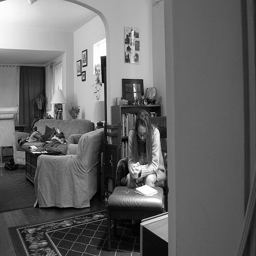
A woman sitting in front of a table with a paper.
A woman sitting in a chair in a living room
A woman sits in a chair in front of a living room with an arched entrance way.
A student studies homework papers in a corner of a living room.
A woman studies a notebook alone in her living room.